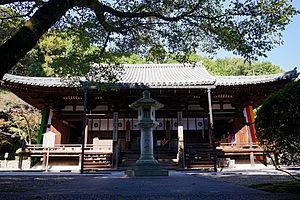
Ryōsen-ji est un temple bouddhiste situé dans la ville de Nara au Japon. Fondé au VIIIᵉ siècle, le hondō est un trésor national japonais et un certain nombre de bâtiments et de trésors du temple ont été classés biens culturels importants.
Le terme « trésor national » est utilisé au Japon depuis 1897 pour désigner les biens les plus précieux du patrimoine culturel du Japon bien que la définition et les critères aient changé depuis la création du terme. Les bâtiments des temples bouddhistes de cette liste ont été classés Trésors nationaux du Japon quand la loi pour la protection des biens culturels est entrée en vigueur le 9 juin 1951. Les pièces sont choisies par le ministère de l'Éducation, de la Culture, des Sports, des Sciences et de la Technologie sur le fondement de leur « valeur artistique ou historique particulièrement élevée ». Cette liste présente 152 entrées de bâtiments de temples Trésors nationaux de la fin du VIIᵉ siècle classique au début de l'époque d'Edo moderne du XIXᵉ siècle. Le nombre d'édifices répertoriés dans cette liste est supérieur à 152, parce que, dans certains cas, des groupes de bâtiments liés entre eux sont réunis pour former une seule entrée. Les structures comprennent des bâtiments principaux tels que le kon-dō, le hon-dō, le butsuden, des pagodes, des portes, un beffroi, des couloirs et d'autres bâtiments et édifices qui font partie d'un temple bouddhiste.